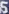
Number: 5